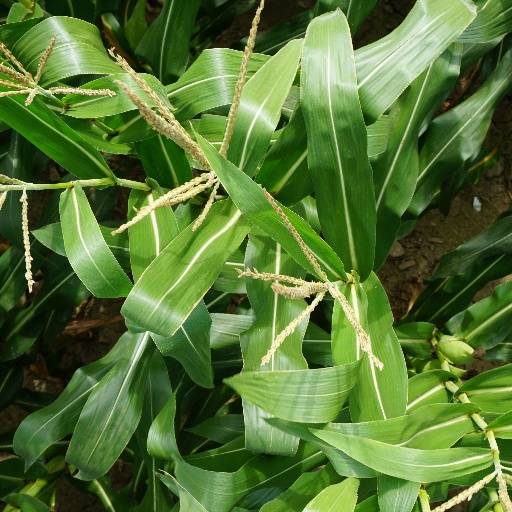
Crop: maize; corn